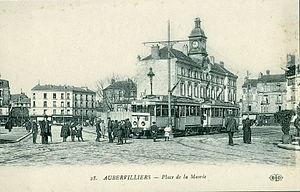
Carte postale ancienne éditée par ELD N°28 AUBERVILLIERS
Aubervilliers est une commune française située dans la banlieue immédiate de Paris au nord, précisément dans le département de la Seine-Saint-Denis en région Île-de-France. Ses habitants sont appelés les Albertivillariens.